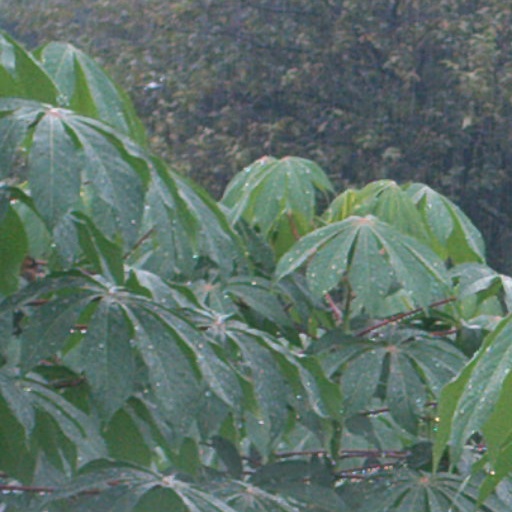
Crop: cassava